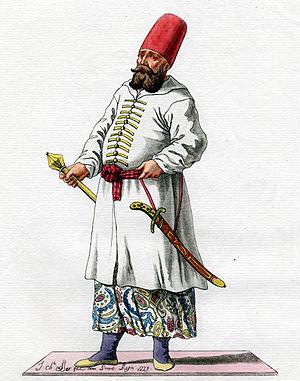
Le caftan est un vêtement porté dans diverses régions à travers le monde, au Moyen-Orient, au Maghreb et aussi en Asie centrale, Perse, Empire moghol sous la dynastie fondée par Babur, certains États indépendants de l'actuelle Italie comme la République de Venise, l'empire omeyyade et Empire ottoman. Le terme recouvre en effet une grande variété de tuniques longues existant ou ayant existé à différentes époques.
Les mamelouks sont les membres d'une milice formée d'esclaves affranchis au service de différents souverains musulmans, milice qui a occupé le pouvoir à de nombreuses reprises.